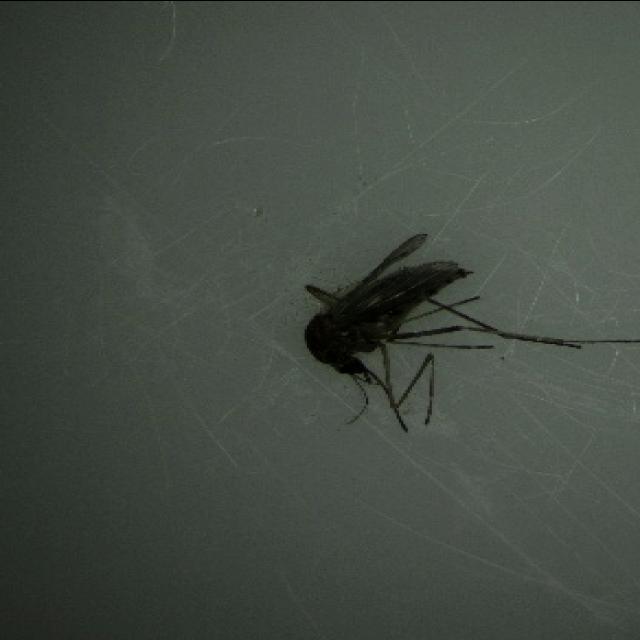
Species: aedes_vexans